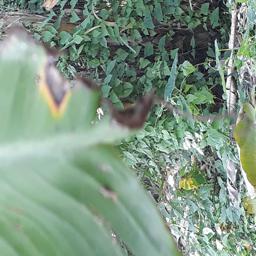
Label: POTASSIUM DEFICIENCY